Carlo Maria Martini

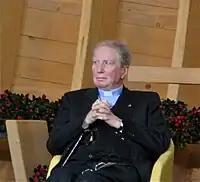
Martini in 2010

Martini served as relator of the sixth General Assembly of the Synod of Bishops in 1983 and as President of the European Bishops' Conference between 1987 and 1993.